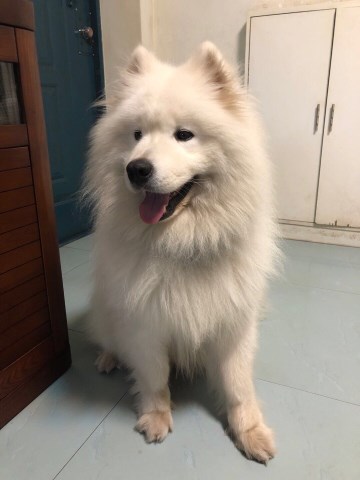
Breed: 2192-n000088-Samoyed